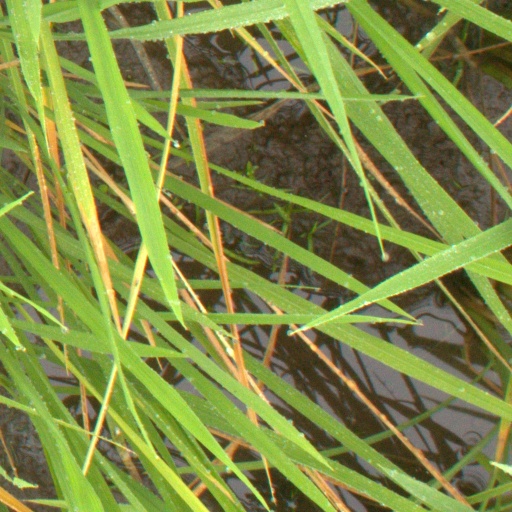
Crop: rice